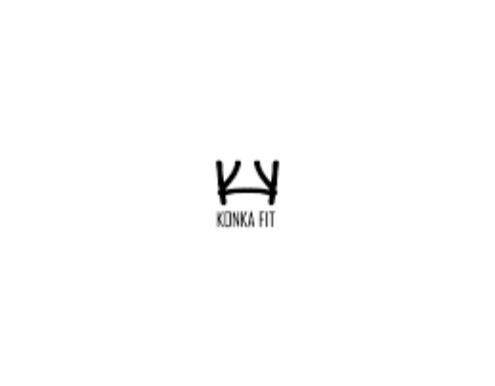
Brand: Konka
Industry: Electronic